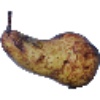
Label: Pear Abate 1